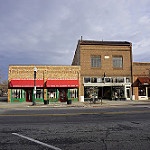
Label: street